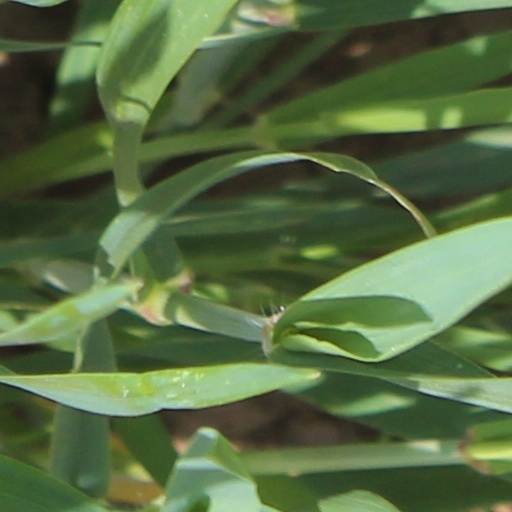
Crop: wheat